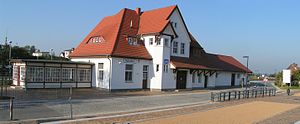
Ückeritz
Jernbanestationen i Ueckeritz
Ückeritz er en by og kommune i det nordøstlige Tyskland, beliggende i Amt Usedom-Süd i den nordøstlige del af Landkreis Vorpommern-Greifswald på øen Usedom. Landkreis Vorpommern-Greifswald ligger i delstaten Mecklenburg-Vorpommern.